Trajan's Forum

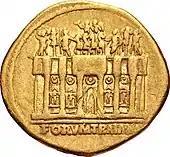
"Aureus" of Trajan with part of the forum on the reverse, marked: and showing the decorative statuary

The Forum consisted of a sequence of open and enclosed spaces, beginning with the vast portico-lined piazza measuring long and wide, with "exedrae" on two sides. The main entrance was at the south end of the piazza, through a triumphal arch at the center commemorating the Dacian Wars, decorated with friezes and statues of Dacian prisoners. The arch was flanked by tall walls built from blocks of Peperino tuff clad entirely in marble, which enclosed the Forum on three sides.